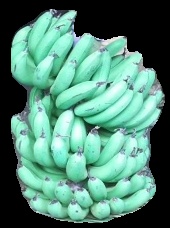
Variety: pachbale
Grade: grade1